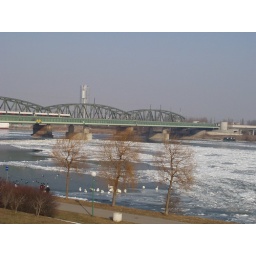
the bridge where the train goes over the water, the U6 (underground) just crosses. The tower behind the bridge is called Florido Tower.